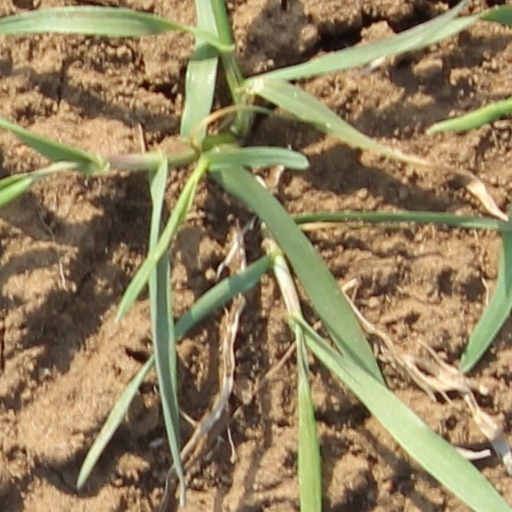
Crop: wheat